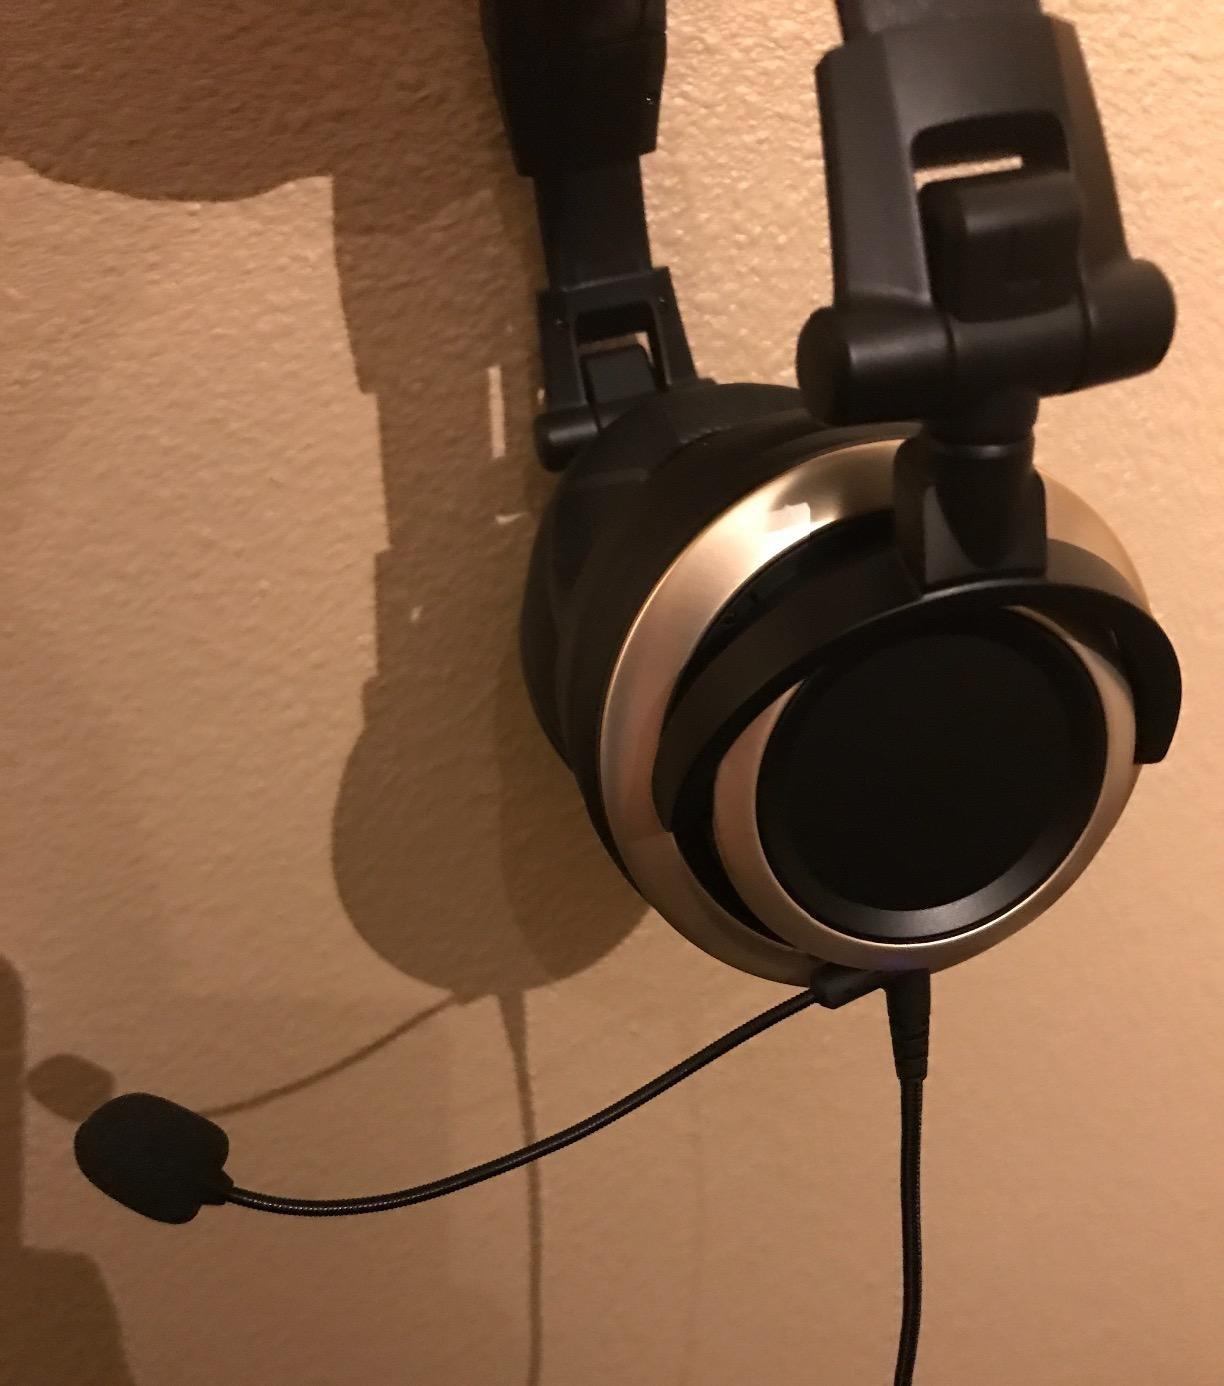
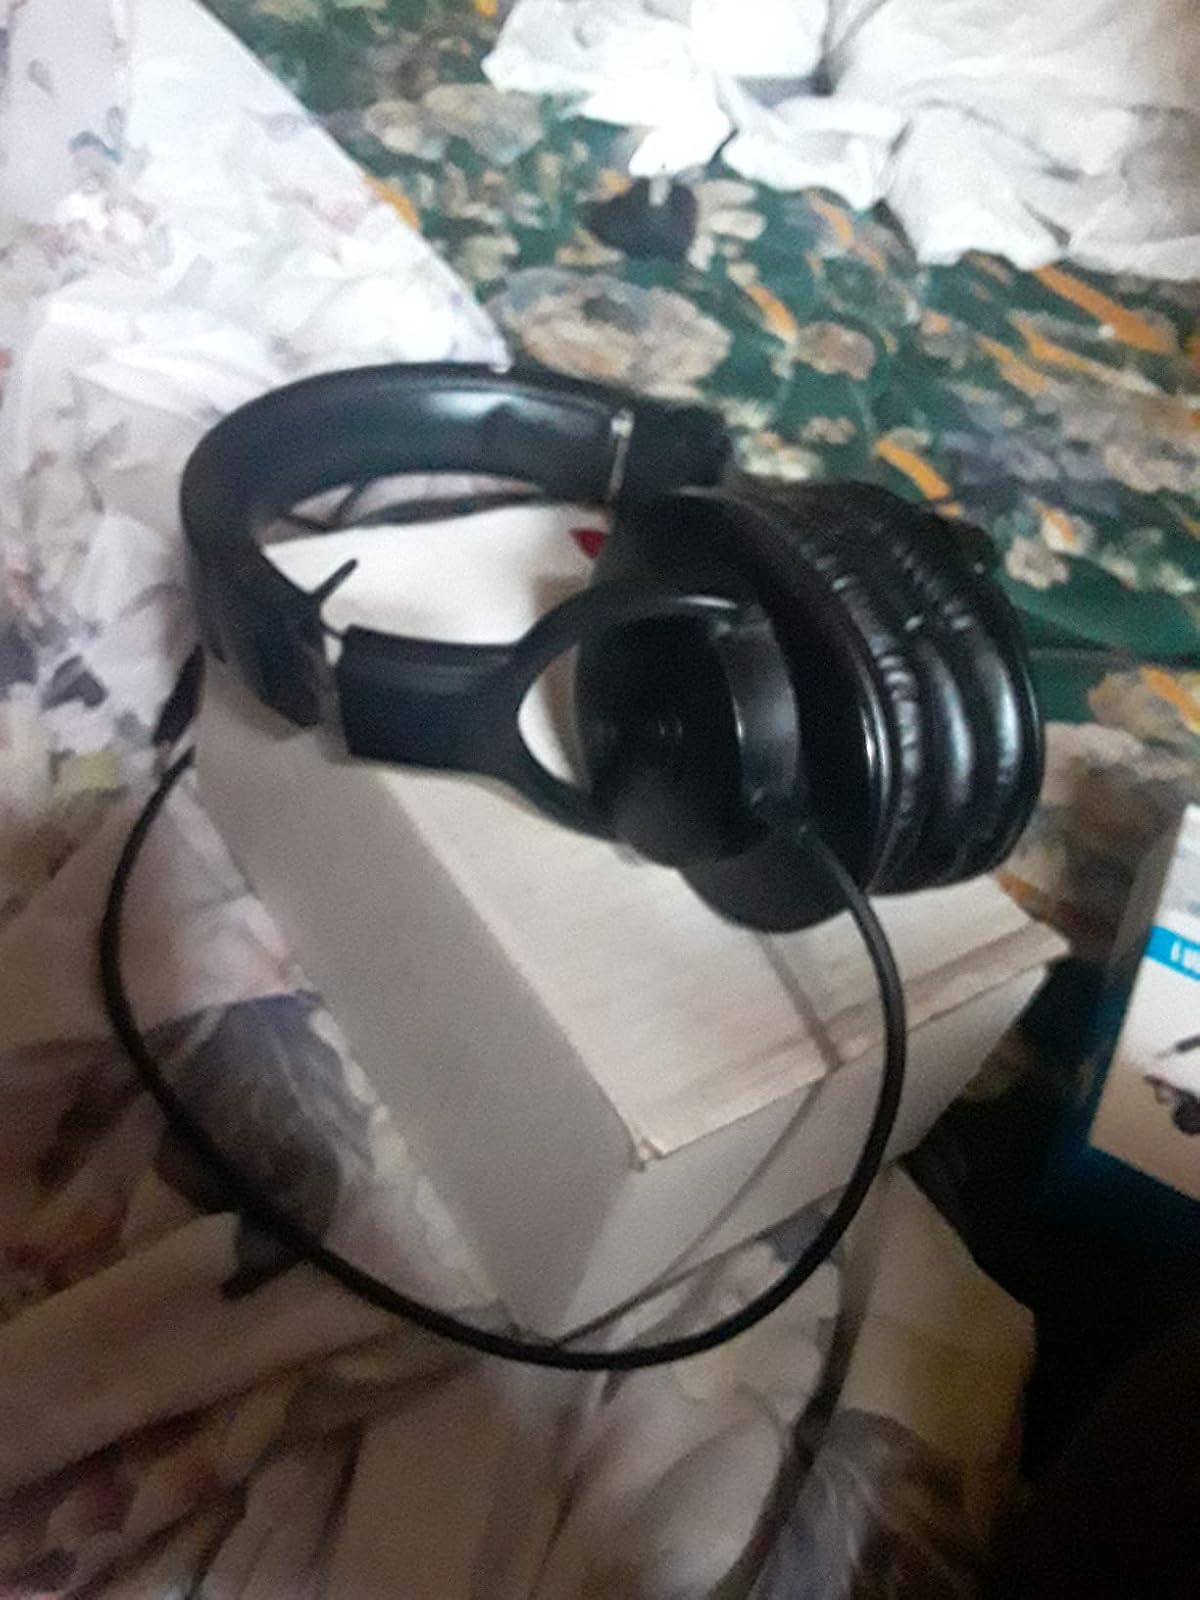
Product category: headphones
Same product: no